Panic of 1901

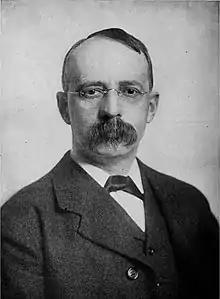
E. H. Harriman

The Panic of 1901 was the first stock market crash on the New York Stock Exchange, caused in part by struggles between E. H. Harriman, Jacob Schiff, and J. P. Morgan/James J. Hill for the financial control of the Northern Pacific Railway. The stock cornering was orchestrated by James Stillman and William Rockefeller's First National City Bank financed with Standard Oil money. After reaching a compromise, the moguls formed the Northern Securities Company. As a result of the panic, thousands of small investors were ruined.